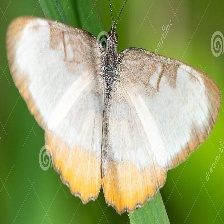
Species: MESTRA